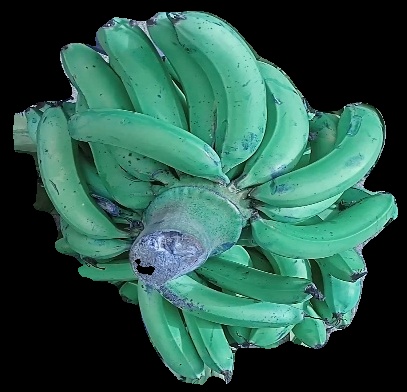
Variety: pachbale
Grade: grade3